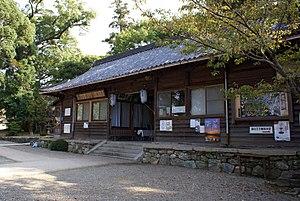
Fujishiro-ōji aussi appelé Fujishiro-jinsha est un sanctuaire shinto de la ville de Kainan. Il fait partie des Gotai-ōji et fut érigé la cinquième année de l'ère Keikō.